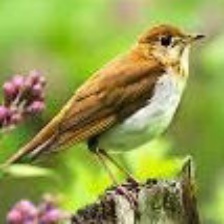
Species: VEERY
Scientific name: CATHARUS FUSCESCENS